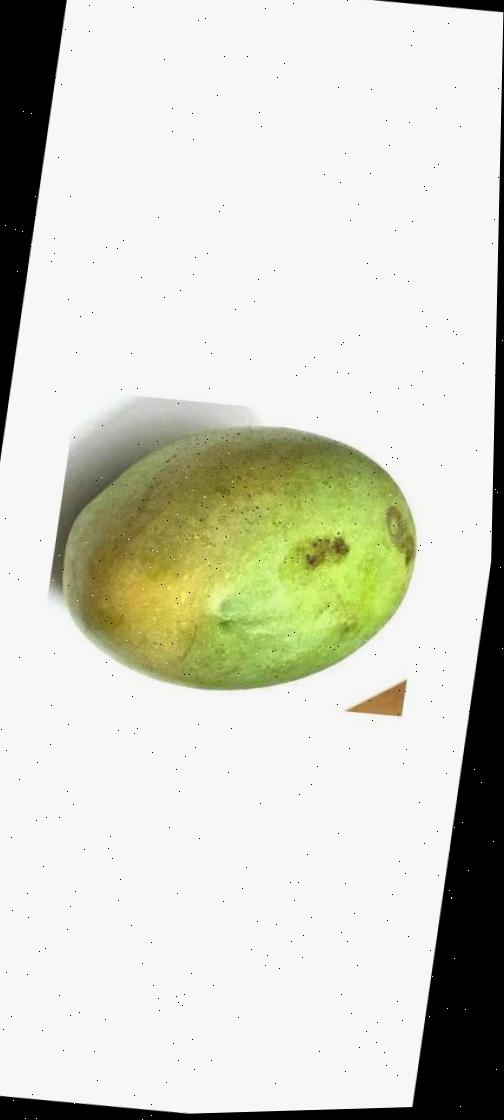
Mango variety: Fazli Shurmai